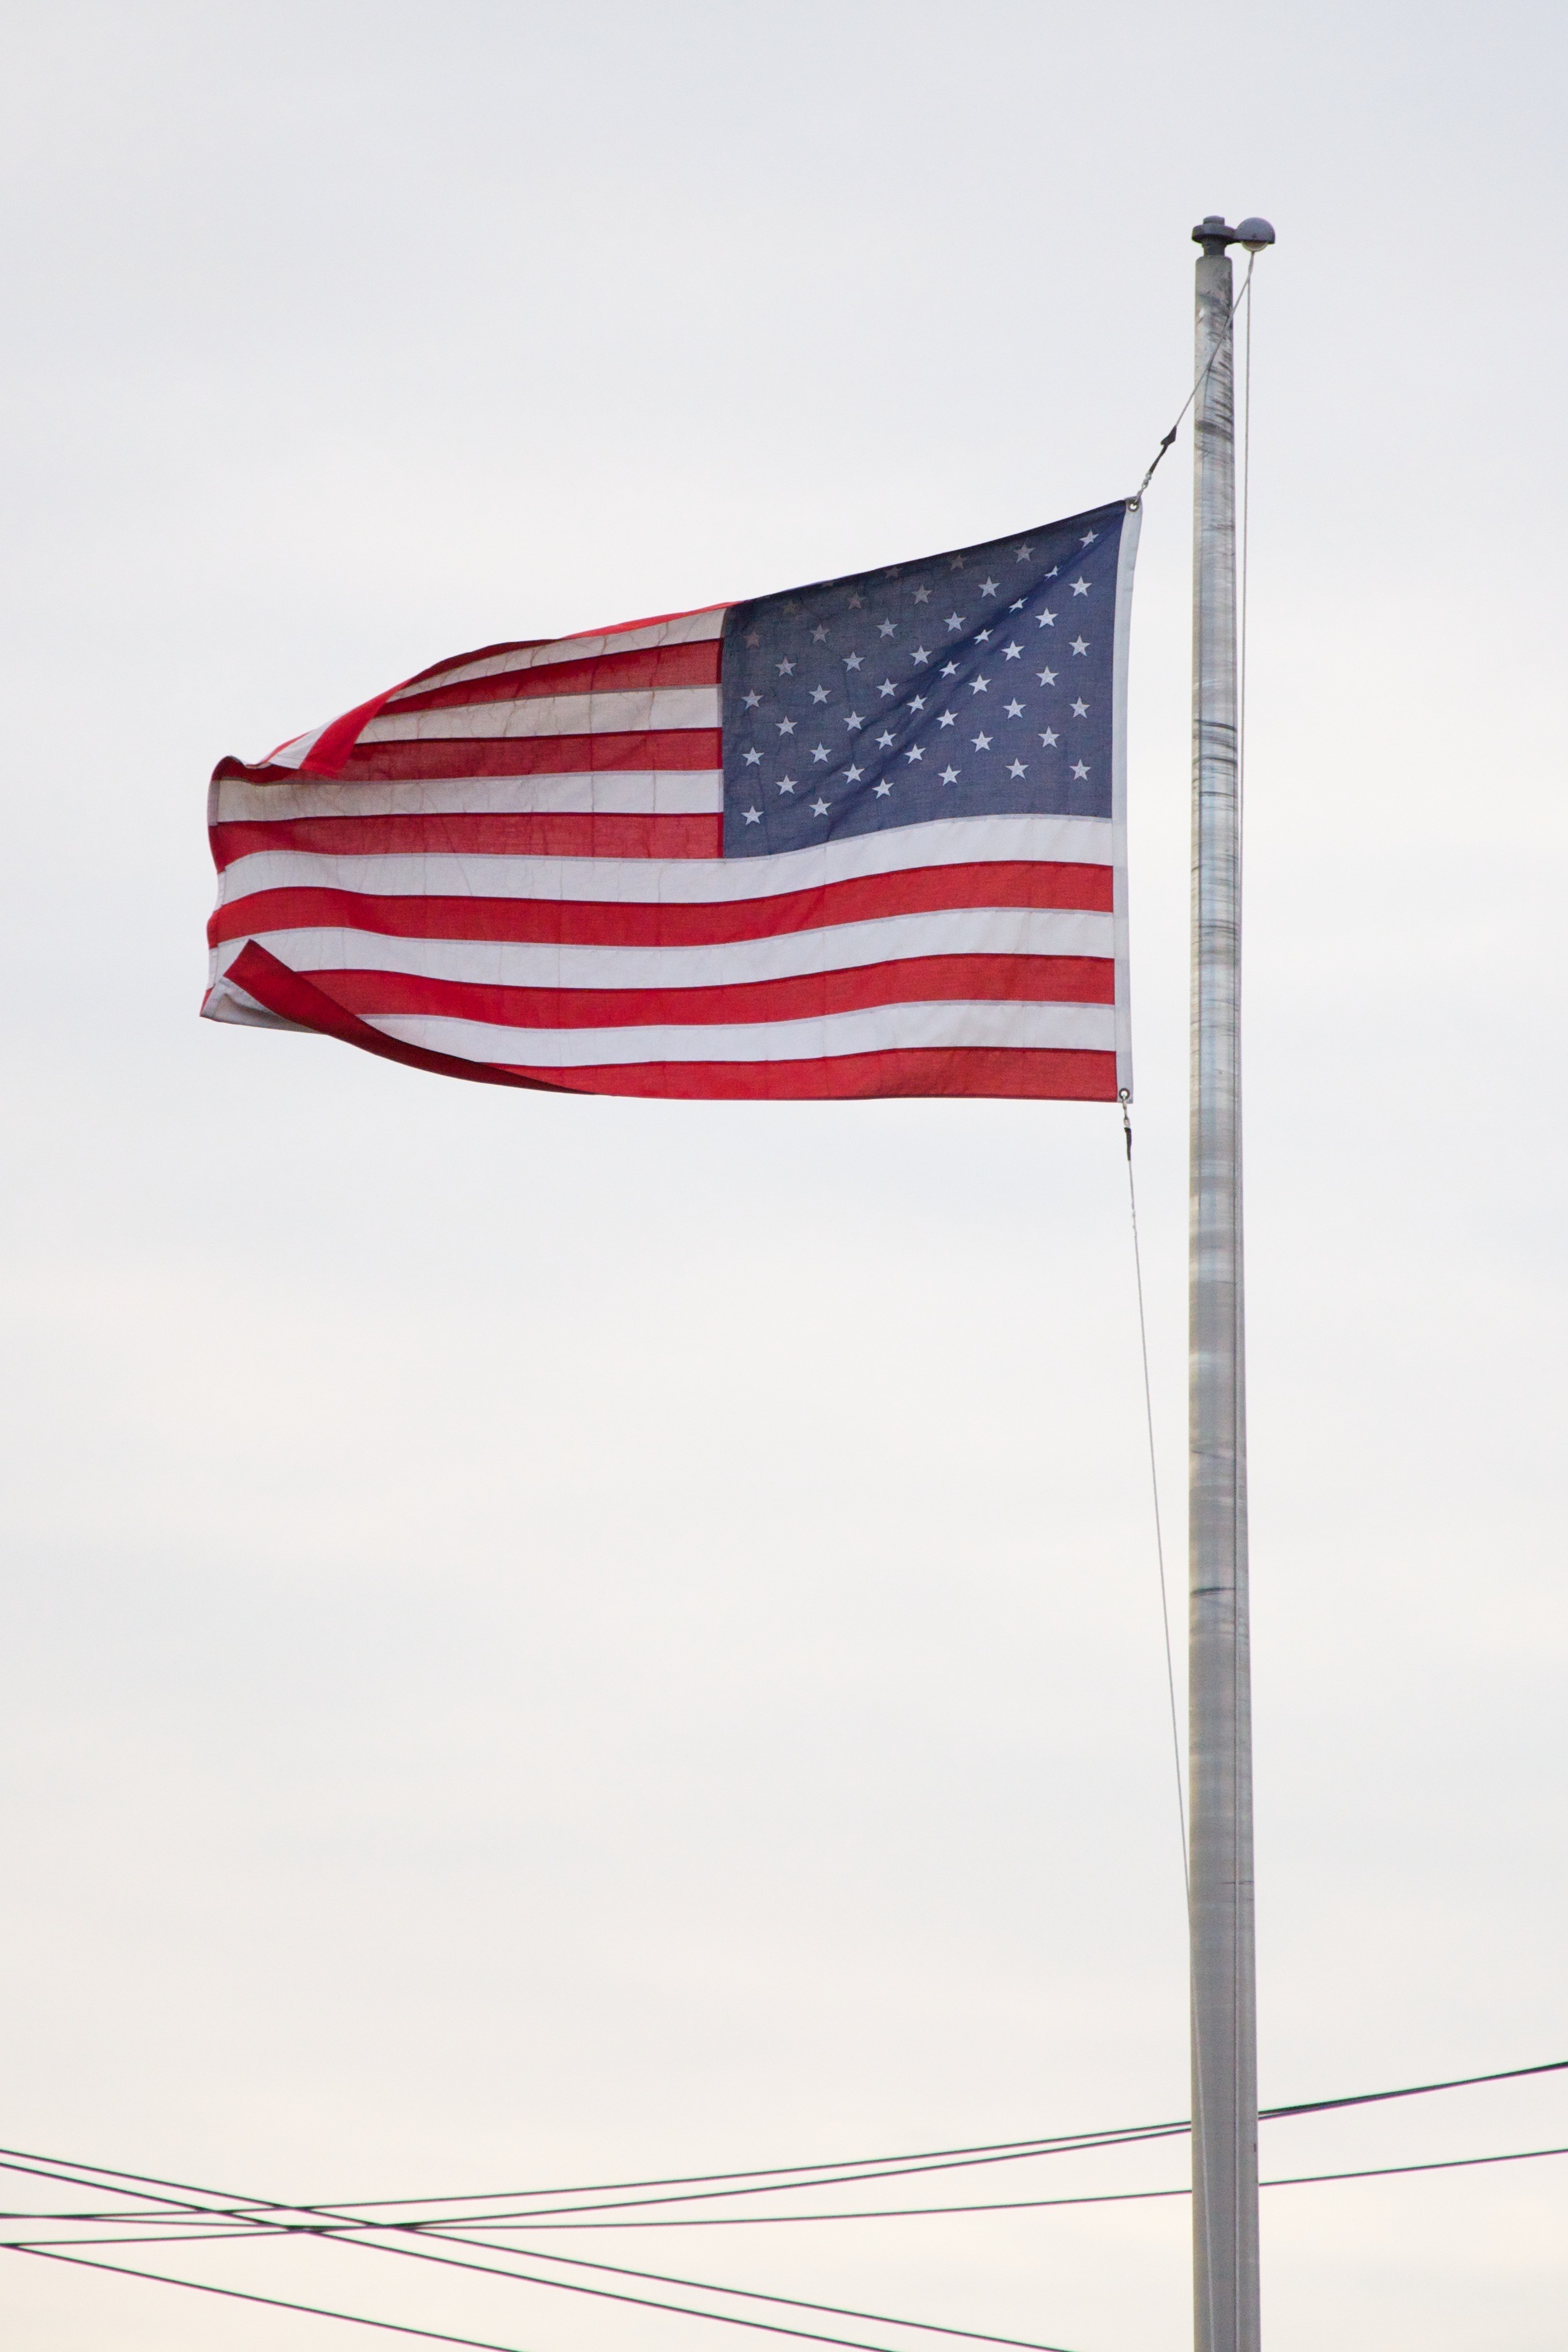
white, wind, line, red, flag, usa, american flag, independence day, american, us, flag of the united states